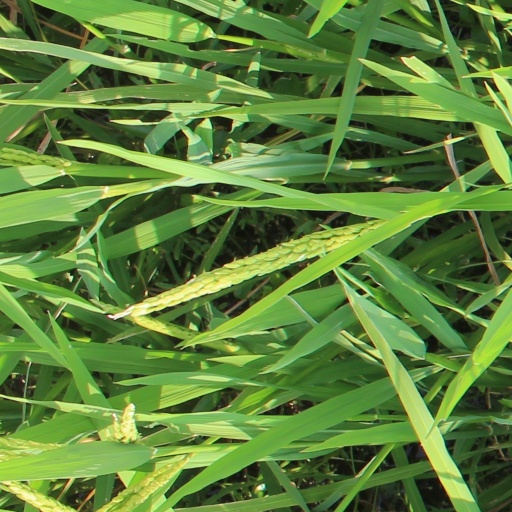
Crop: rice